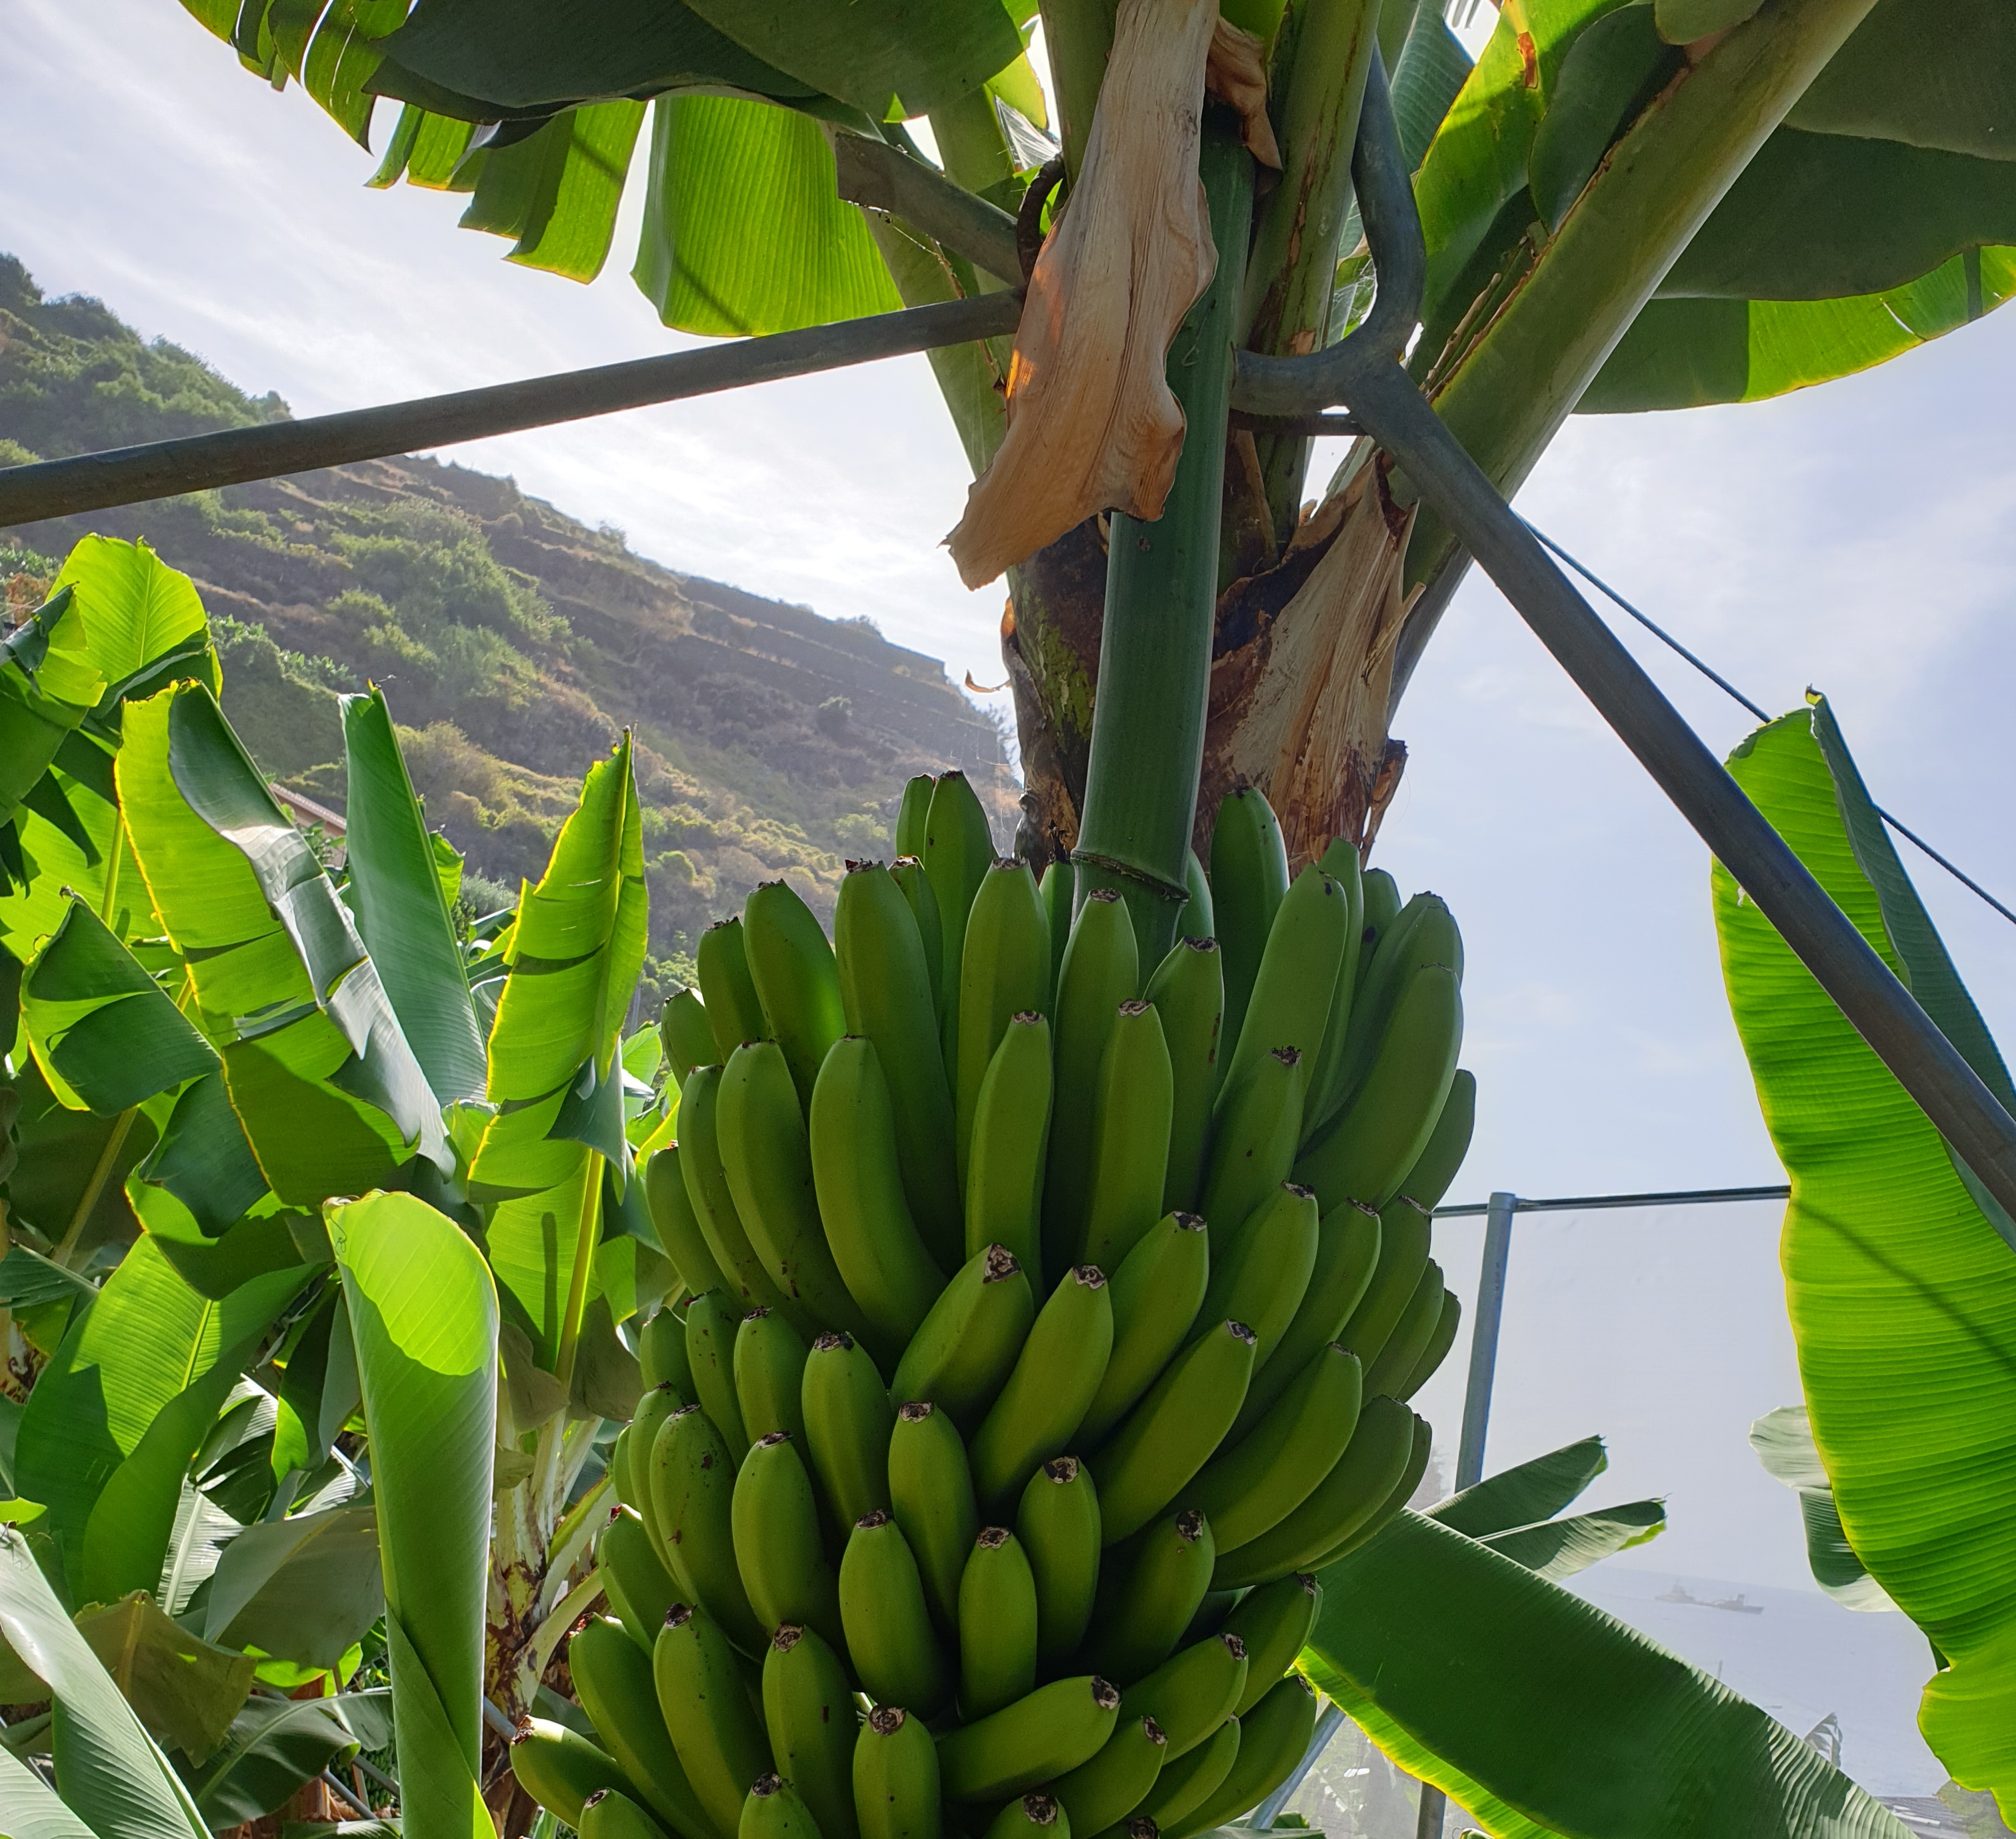
Label: Cut